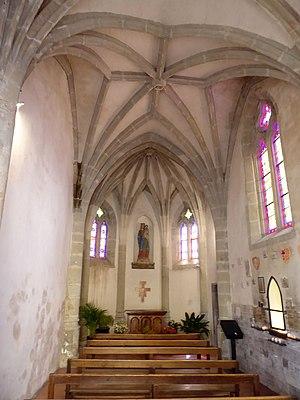
Chapelle Notre-Dame-de-Santé de Carcassonne